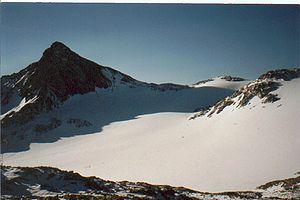
La Schesaplana est un sommet des Alpes, à 2 965 m ou 2 964,3 m, point culminant du Rätikon, marquant la frontière entre l'Autriche et la Suisse.